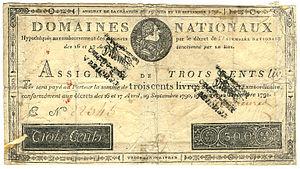
L’assignat est une monnaie fiduciaire mise en place sous la Révolution française.